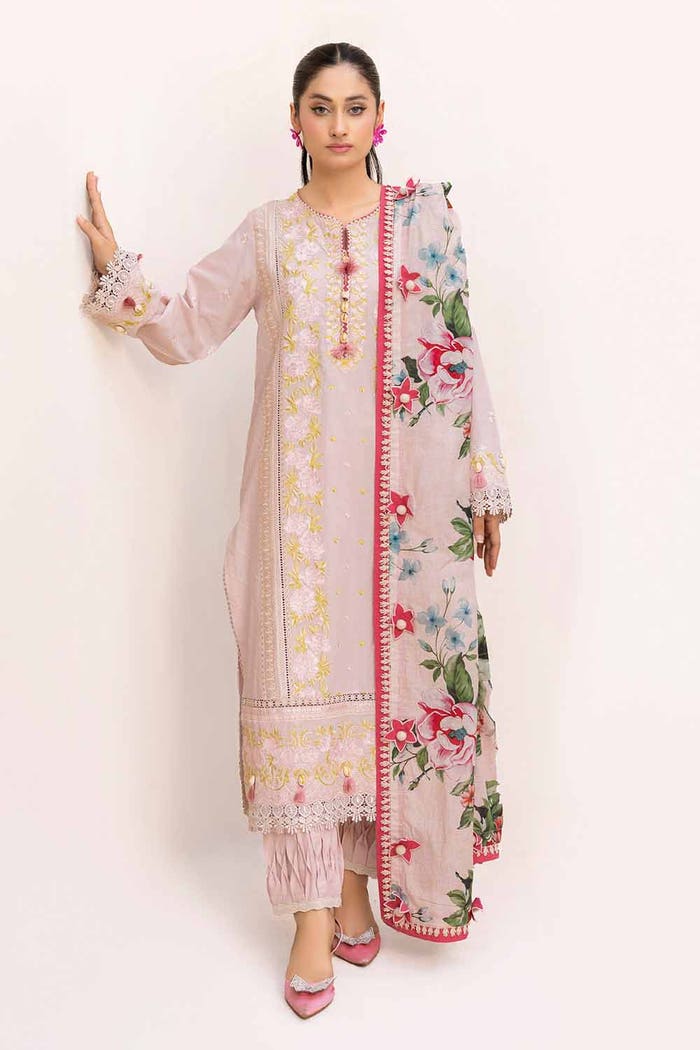
pink multi embroidered salwar suit